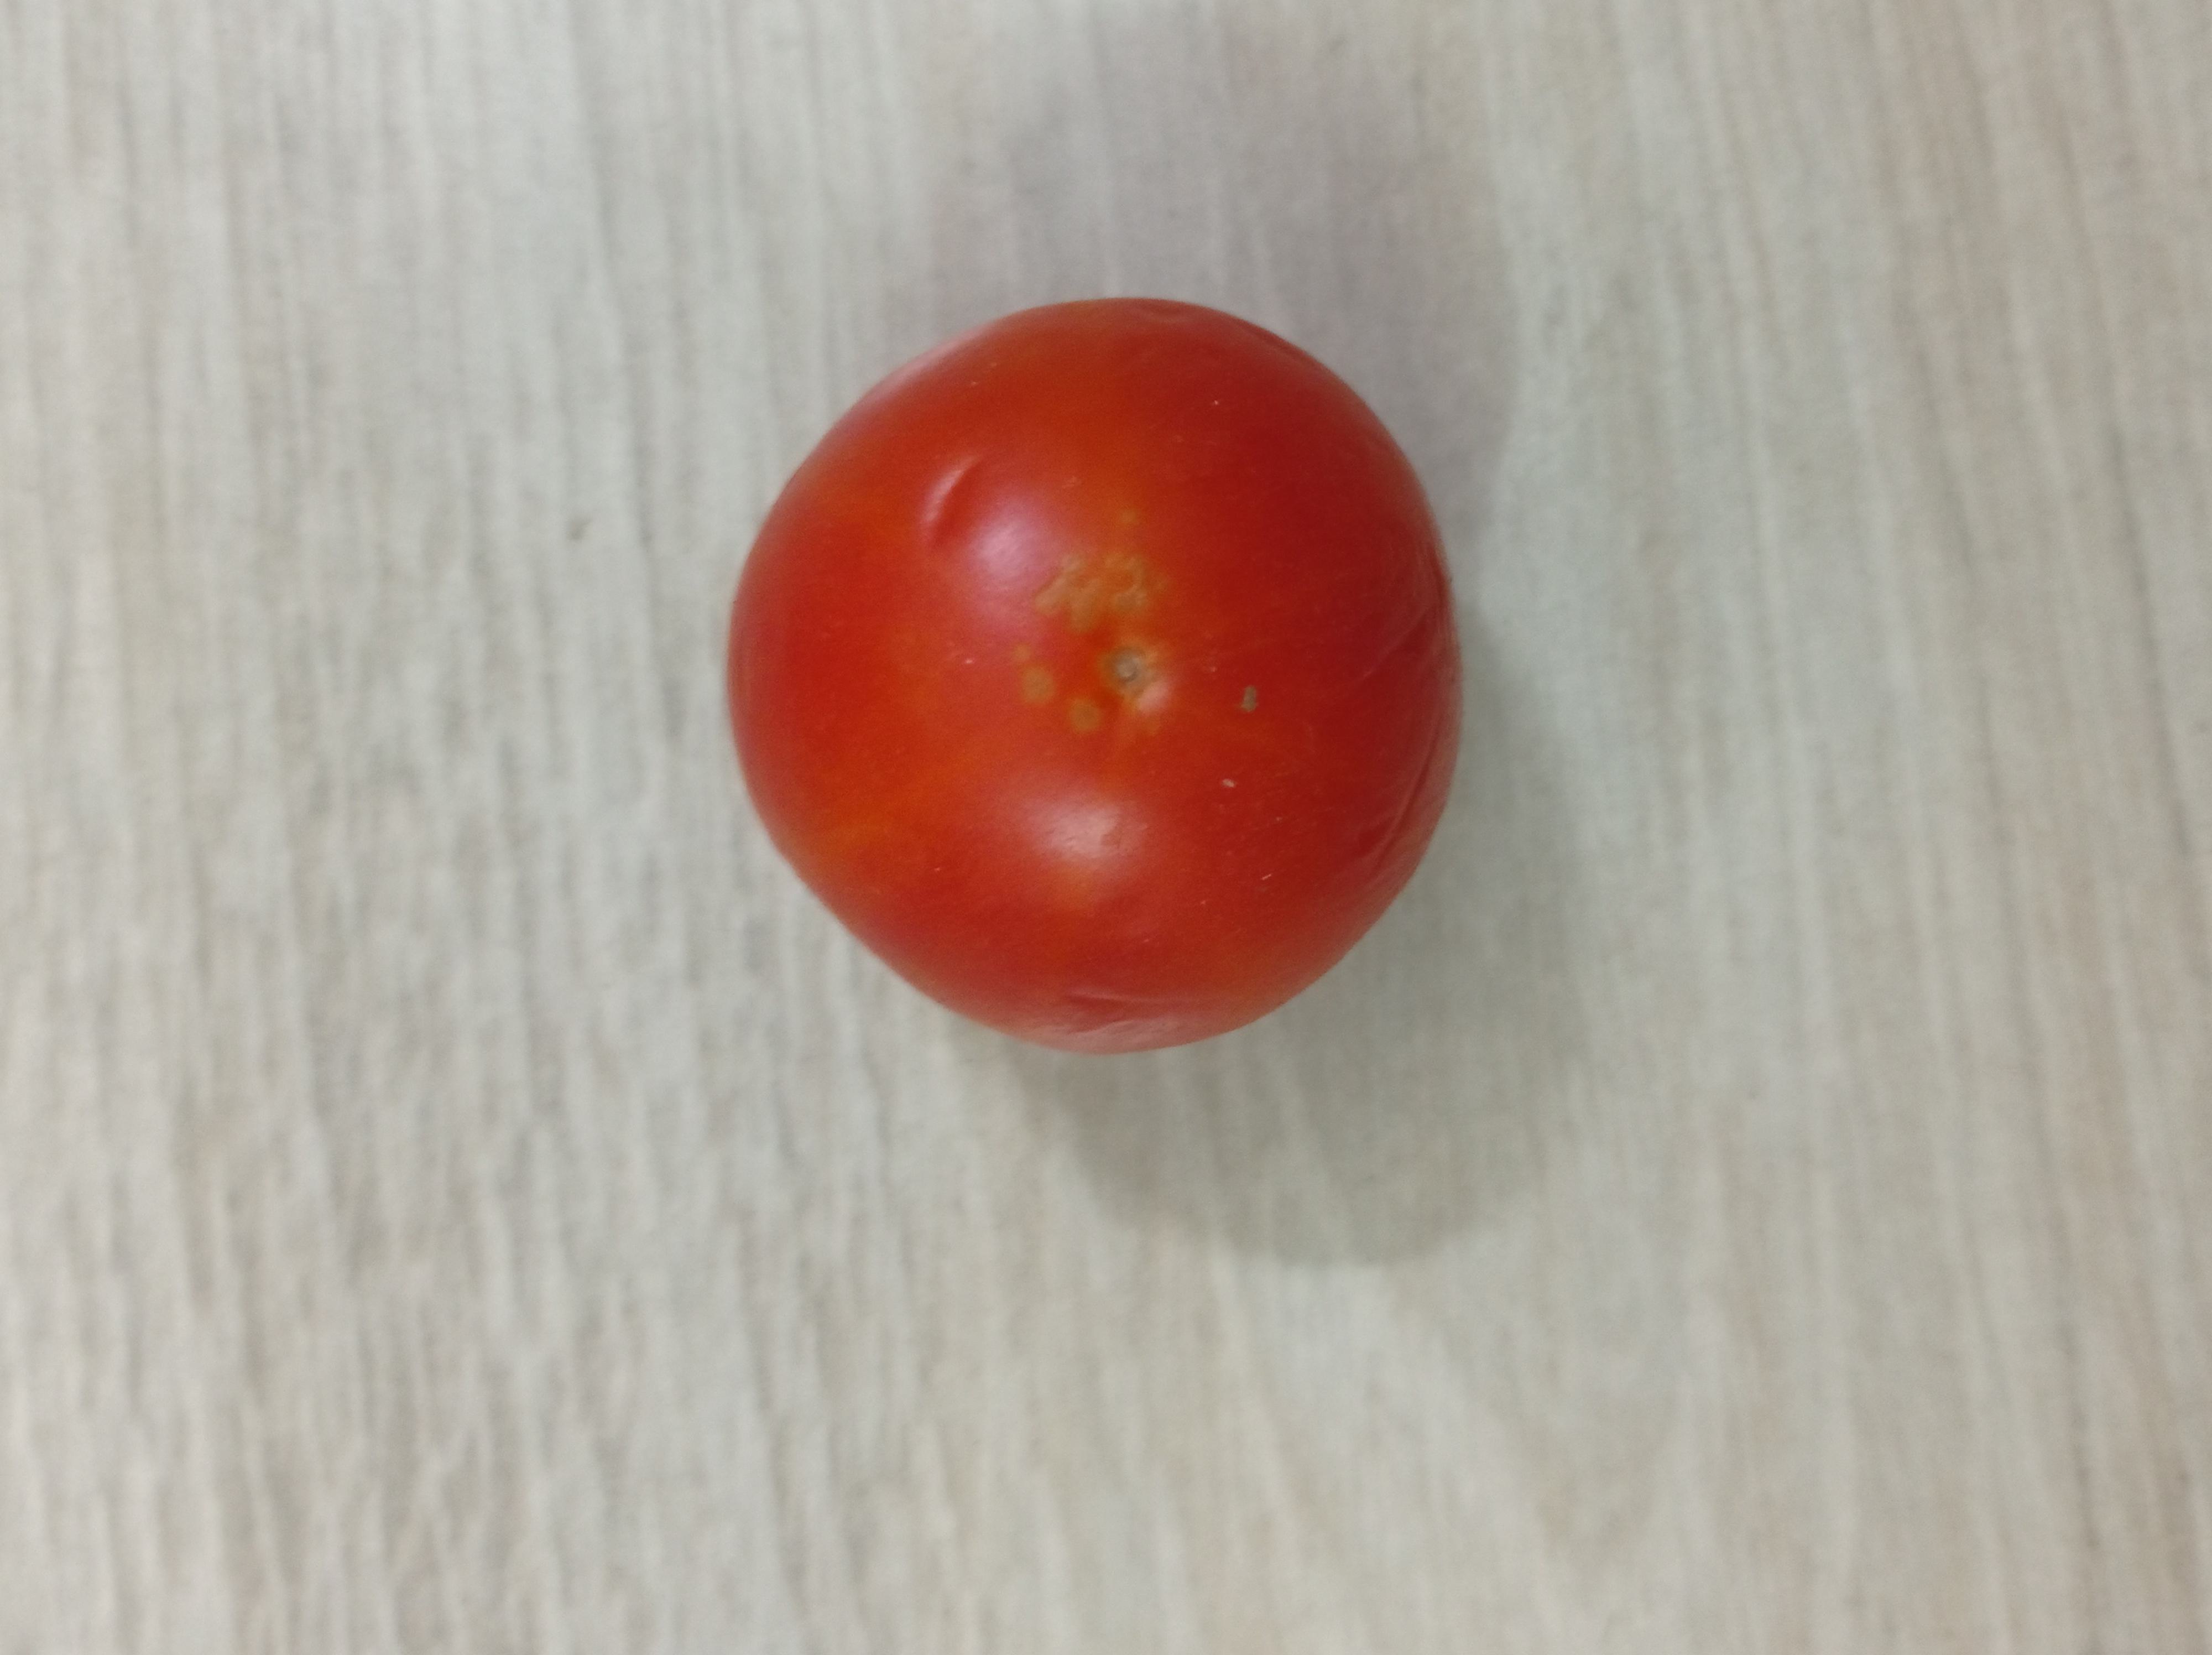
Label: Fresh